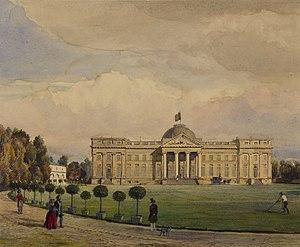
Le château de Laeken, propriété de la Donation royale, est, sauf sous le règne du roi Albert II, le principal lieu de résidence du souverain belge. Il est situé au nord de Bruxelles dans le Domaine royal, en face du parc de Laeken, dont le sépare l'avenue du Parc royal. Ses serres, construites sous le règne du roi Léopold II, sont ouvertes une vingtaine de jours par an au public, au printemps.